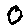
Label: 0